Deep Purple

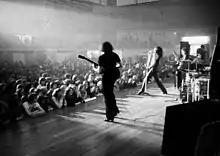
Deep Purple Mark II live in Germany in 1970

In September 1969, the band gained some much-needed publicity in the UK with the "Concerto for Group and Orchestra", a three-movement epic composed by Lord as a solo project and performed by the band at the Royal Albert Hall in London with the Royal Philharmonic Orchestra, conducted by Malcolm Arnold. Alongside "Days of Future Passed" by the Moody Blues and "Five Bridges" by the Nice, it was one of the first collaborations between a rock band and an orchestra. This live album became their first release with any kind of chart success in the UK. Gillan and Blackmore were less than happy at the band being tagged as "a group who played with orchestras", both feeling that the "Concerto" was a distraction that would get in the way of developing their desired hard-rocking style. Lord acknowledged that while the band members were not keen on the project going in, at the end of the performance "you could have put the five smiles together and spanned the Thames." Lord would also write the "Gemini Suite", another orchestra/group collaboration in the same vein, for the band in late 1970, although the band's recording of the piece would not be released until 1993. In 1975, Blackmore stated that he thought the "Concerto for Group and Orchestra" was not bad but that the "Gemini Suite" was horrible and very disjointed. Roger Glover later noted that Jon Lord had appeared to be the leader of the band in the early years.